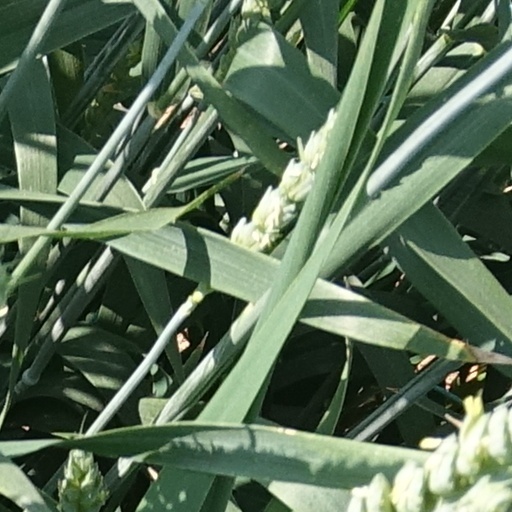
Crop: wheat